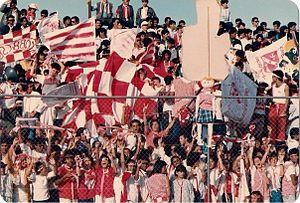
Le collège du Saint Esprit est une institution de l'enseignement secondaire catholique à Maurice qui a été fondée en 1938 par des prêtres de la Congrégation du Saint-Esprit à partir du Collège Père Laval. Situé rue Sir Virgil Naz, à Quatre-Bornes, le collège du Saint-Esprit est considéré comme faisant partie des établissements les plus prestigieux du pays. Le collège n'accueille que des garçons.